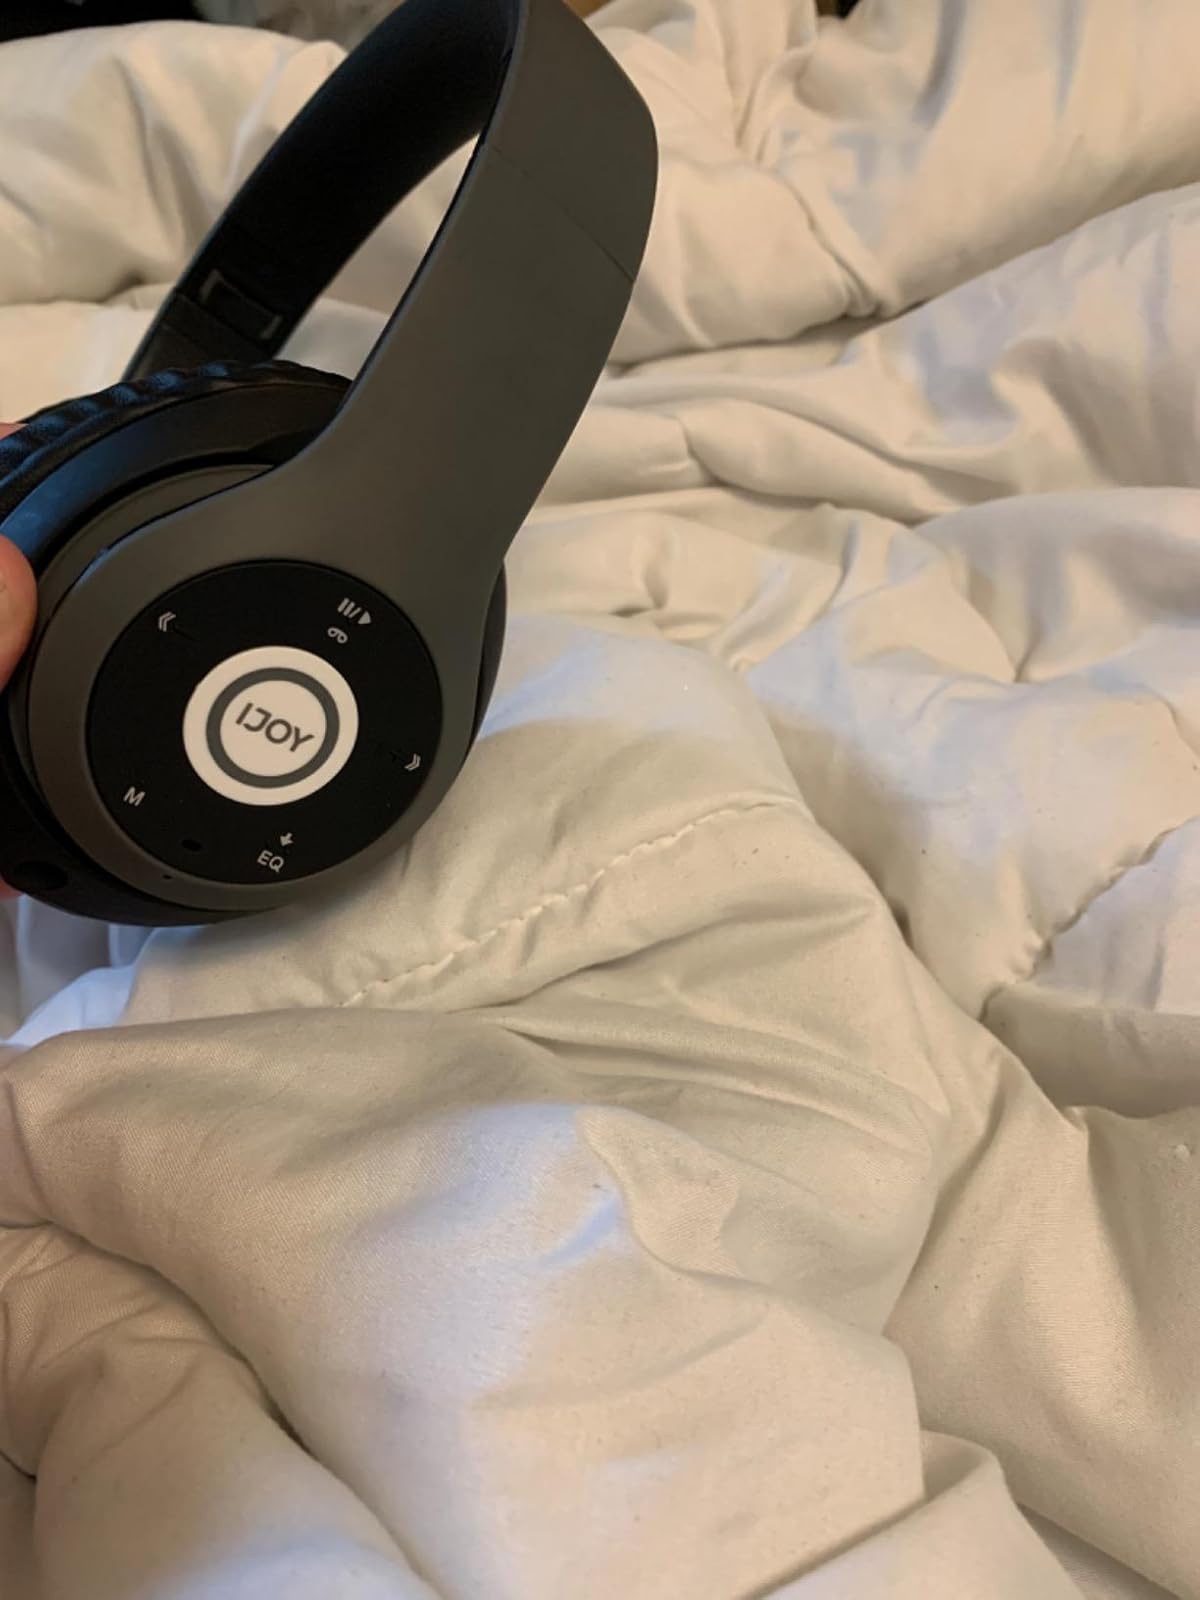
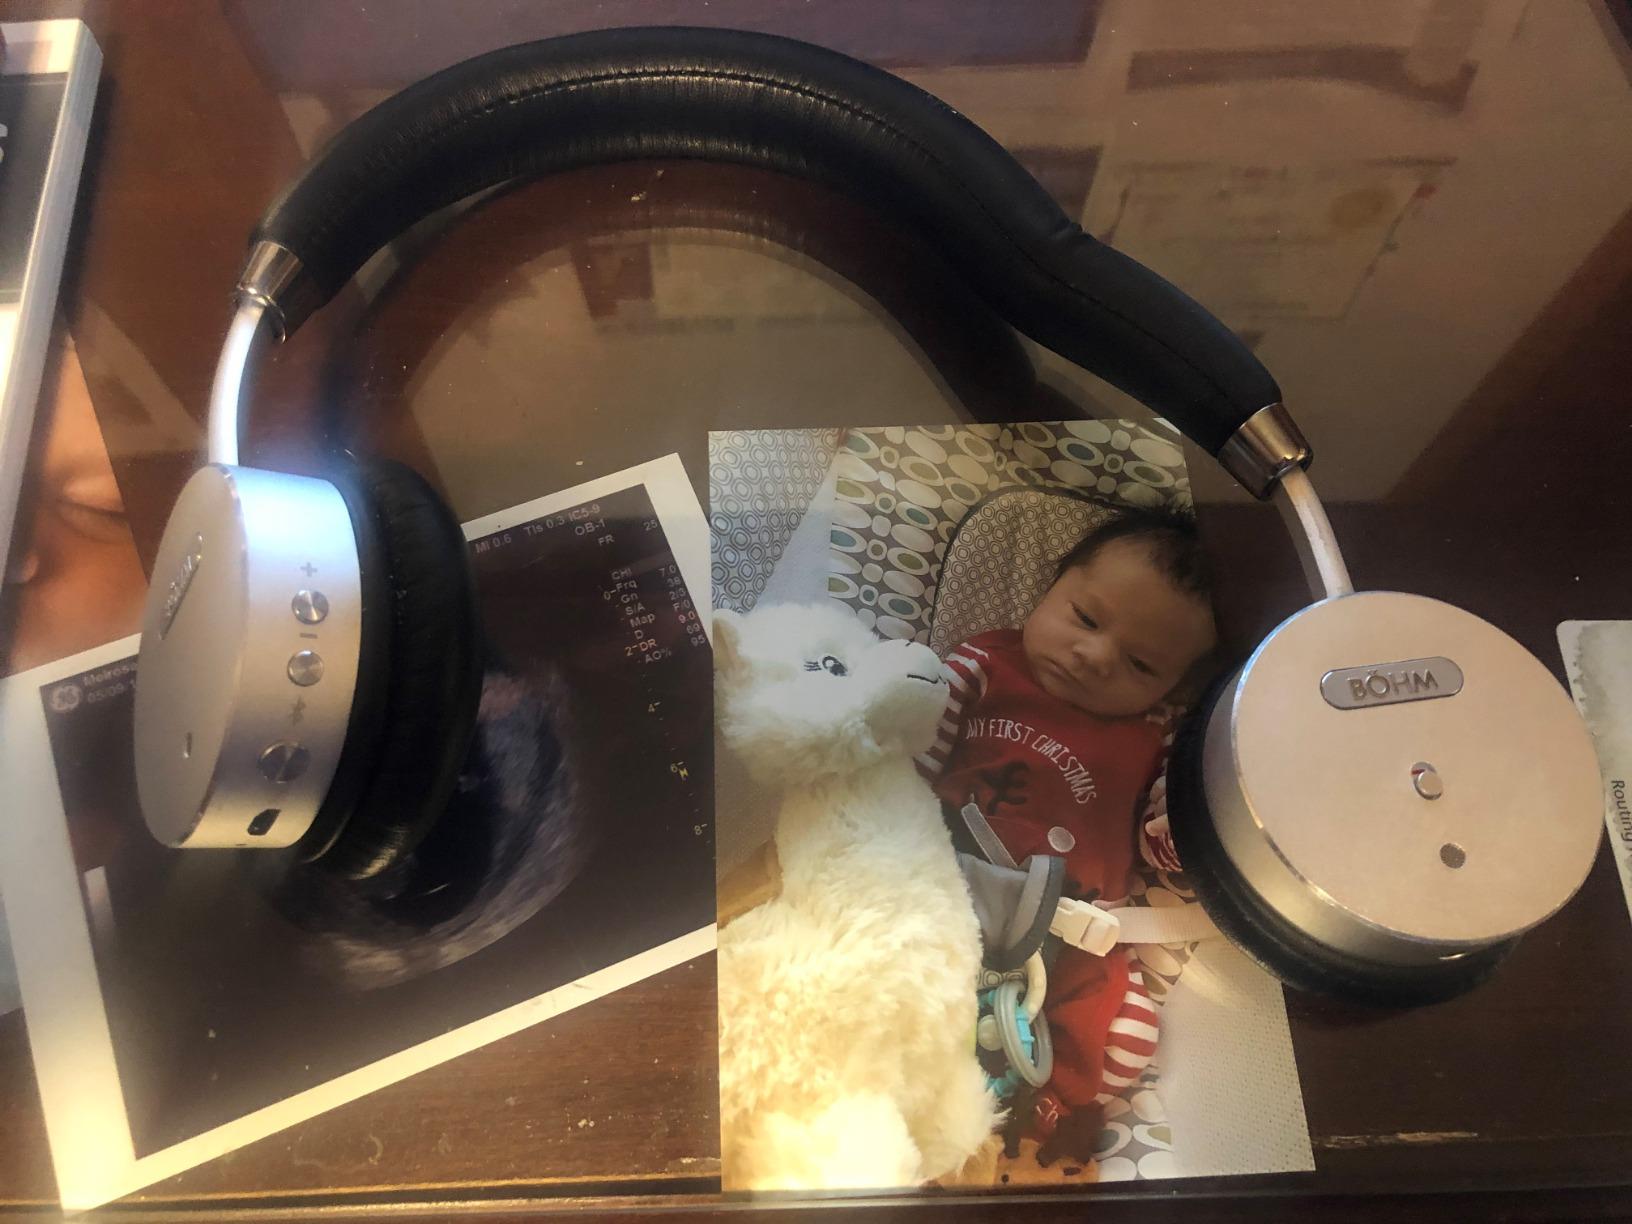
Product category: headphones
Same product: no